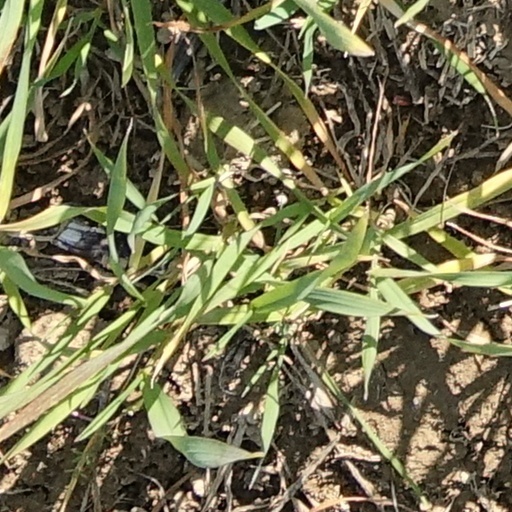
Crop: wheat